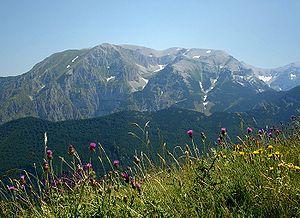
Le mont Amaro avec ses 2 793 mètres d'altitude est la montagne la plus élevée de la Majella, massif de la chaîne des Apennins, dans la région des Abruzzes, au centre-est de l'Italie. Ce sommet est le point culminant des trois provinces de L'Aquila, Chieti et Pescara.